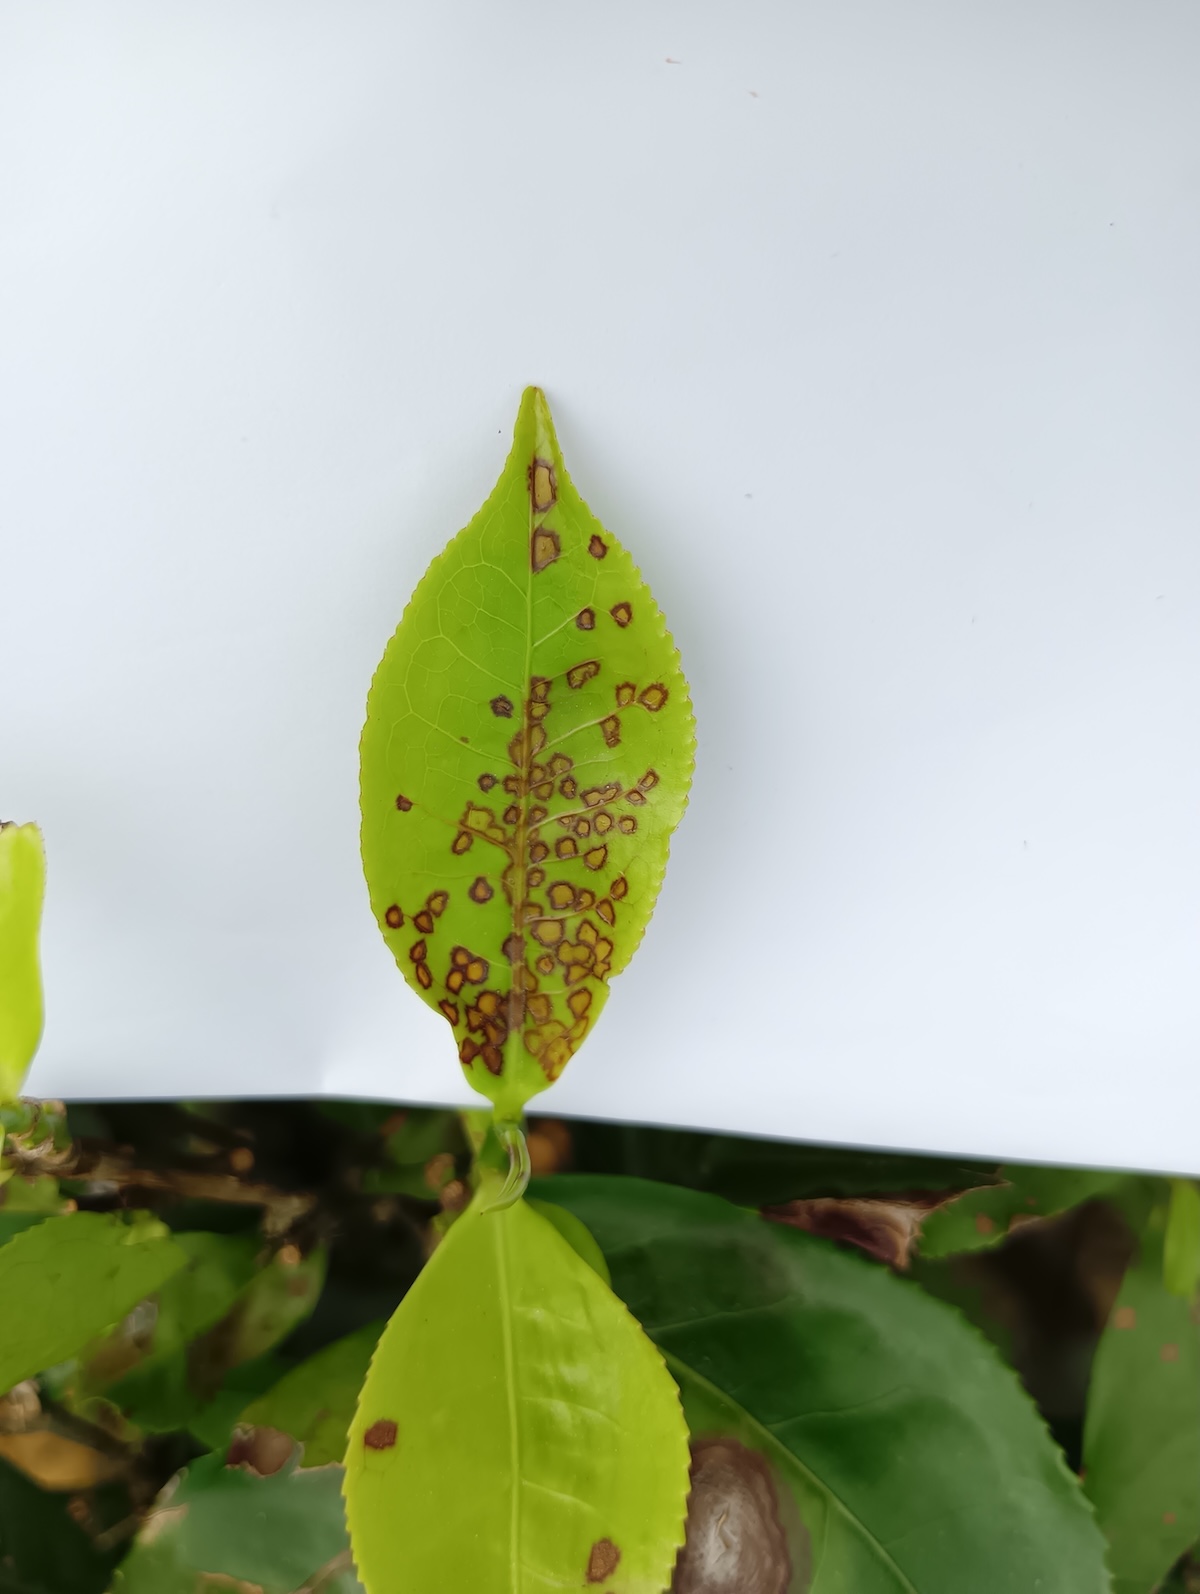
Label: Helopeltis